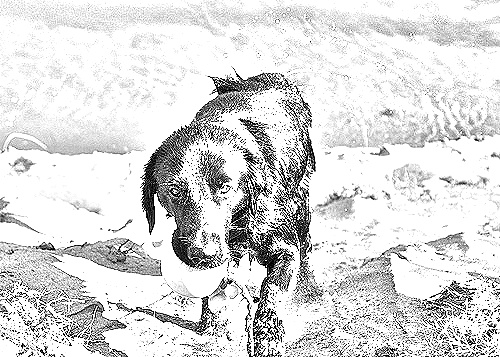
Portrait style: Sketch Portrait